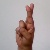
The image shows a hand gesture representing the letter 'R' in Indian Sign Language.